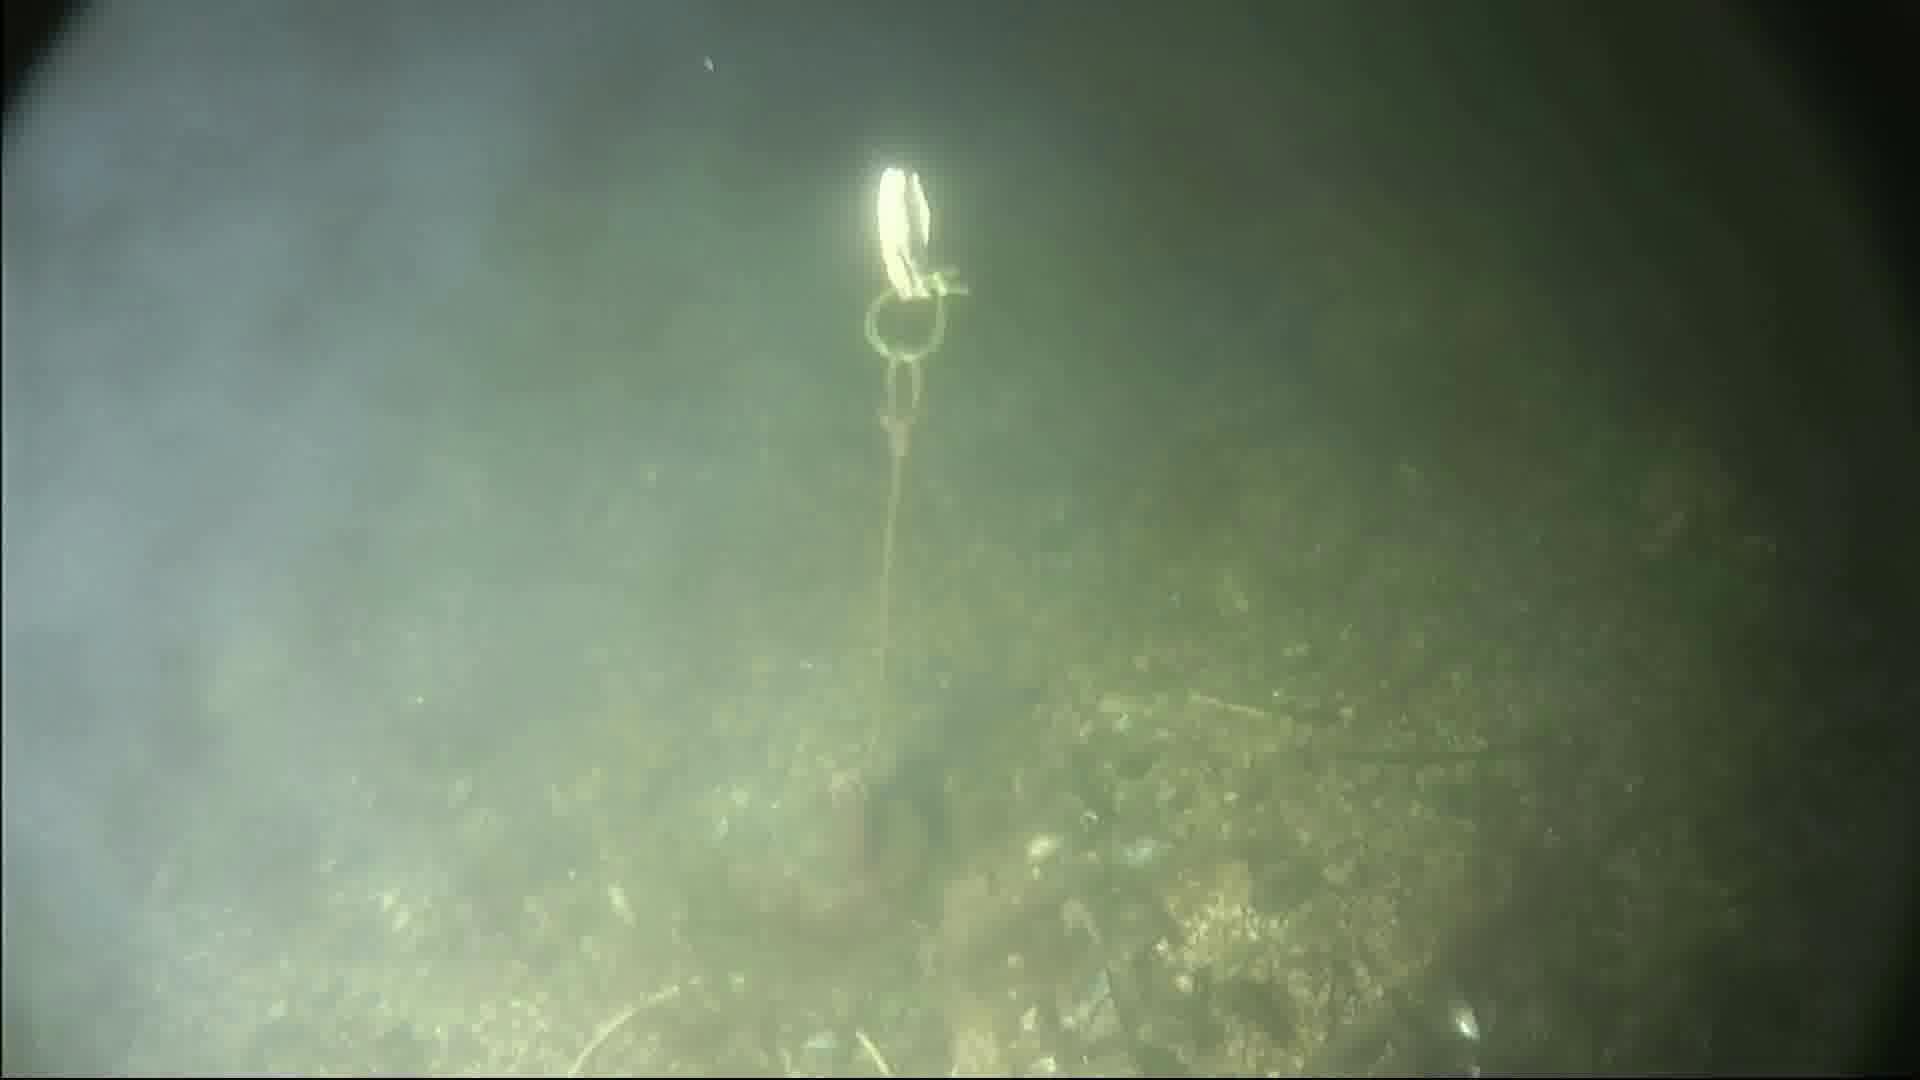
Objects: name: crab